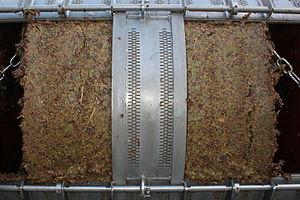
Muscadet. La râpe
Un pressoir vinicole est un appareil de pressurage utilisé durant le processus de la vinification pour l'extraction du jus des raisins. On obtient le moût, ou le vin nouveau issu de la fermentation et encore imprégné dans le marc de raisin.
Le muscadet est un vin blanc sec d'appellation d'origine contrôlée produit principalement en Loire-Atlantique au sud de Nantes, et débordant partiellement sur le Maine-et-Loire et la Vendée. Ce vin du vignoble de la vallée de la Loire est issu d'un cépage unique, le melon de Bourgogne. Cette appellation est classée AOC depuis 1937 et couvre une superficie d'environ 8 300 hectares vers l'an 2016.